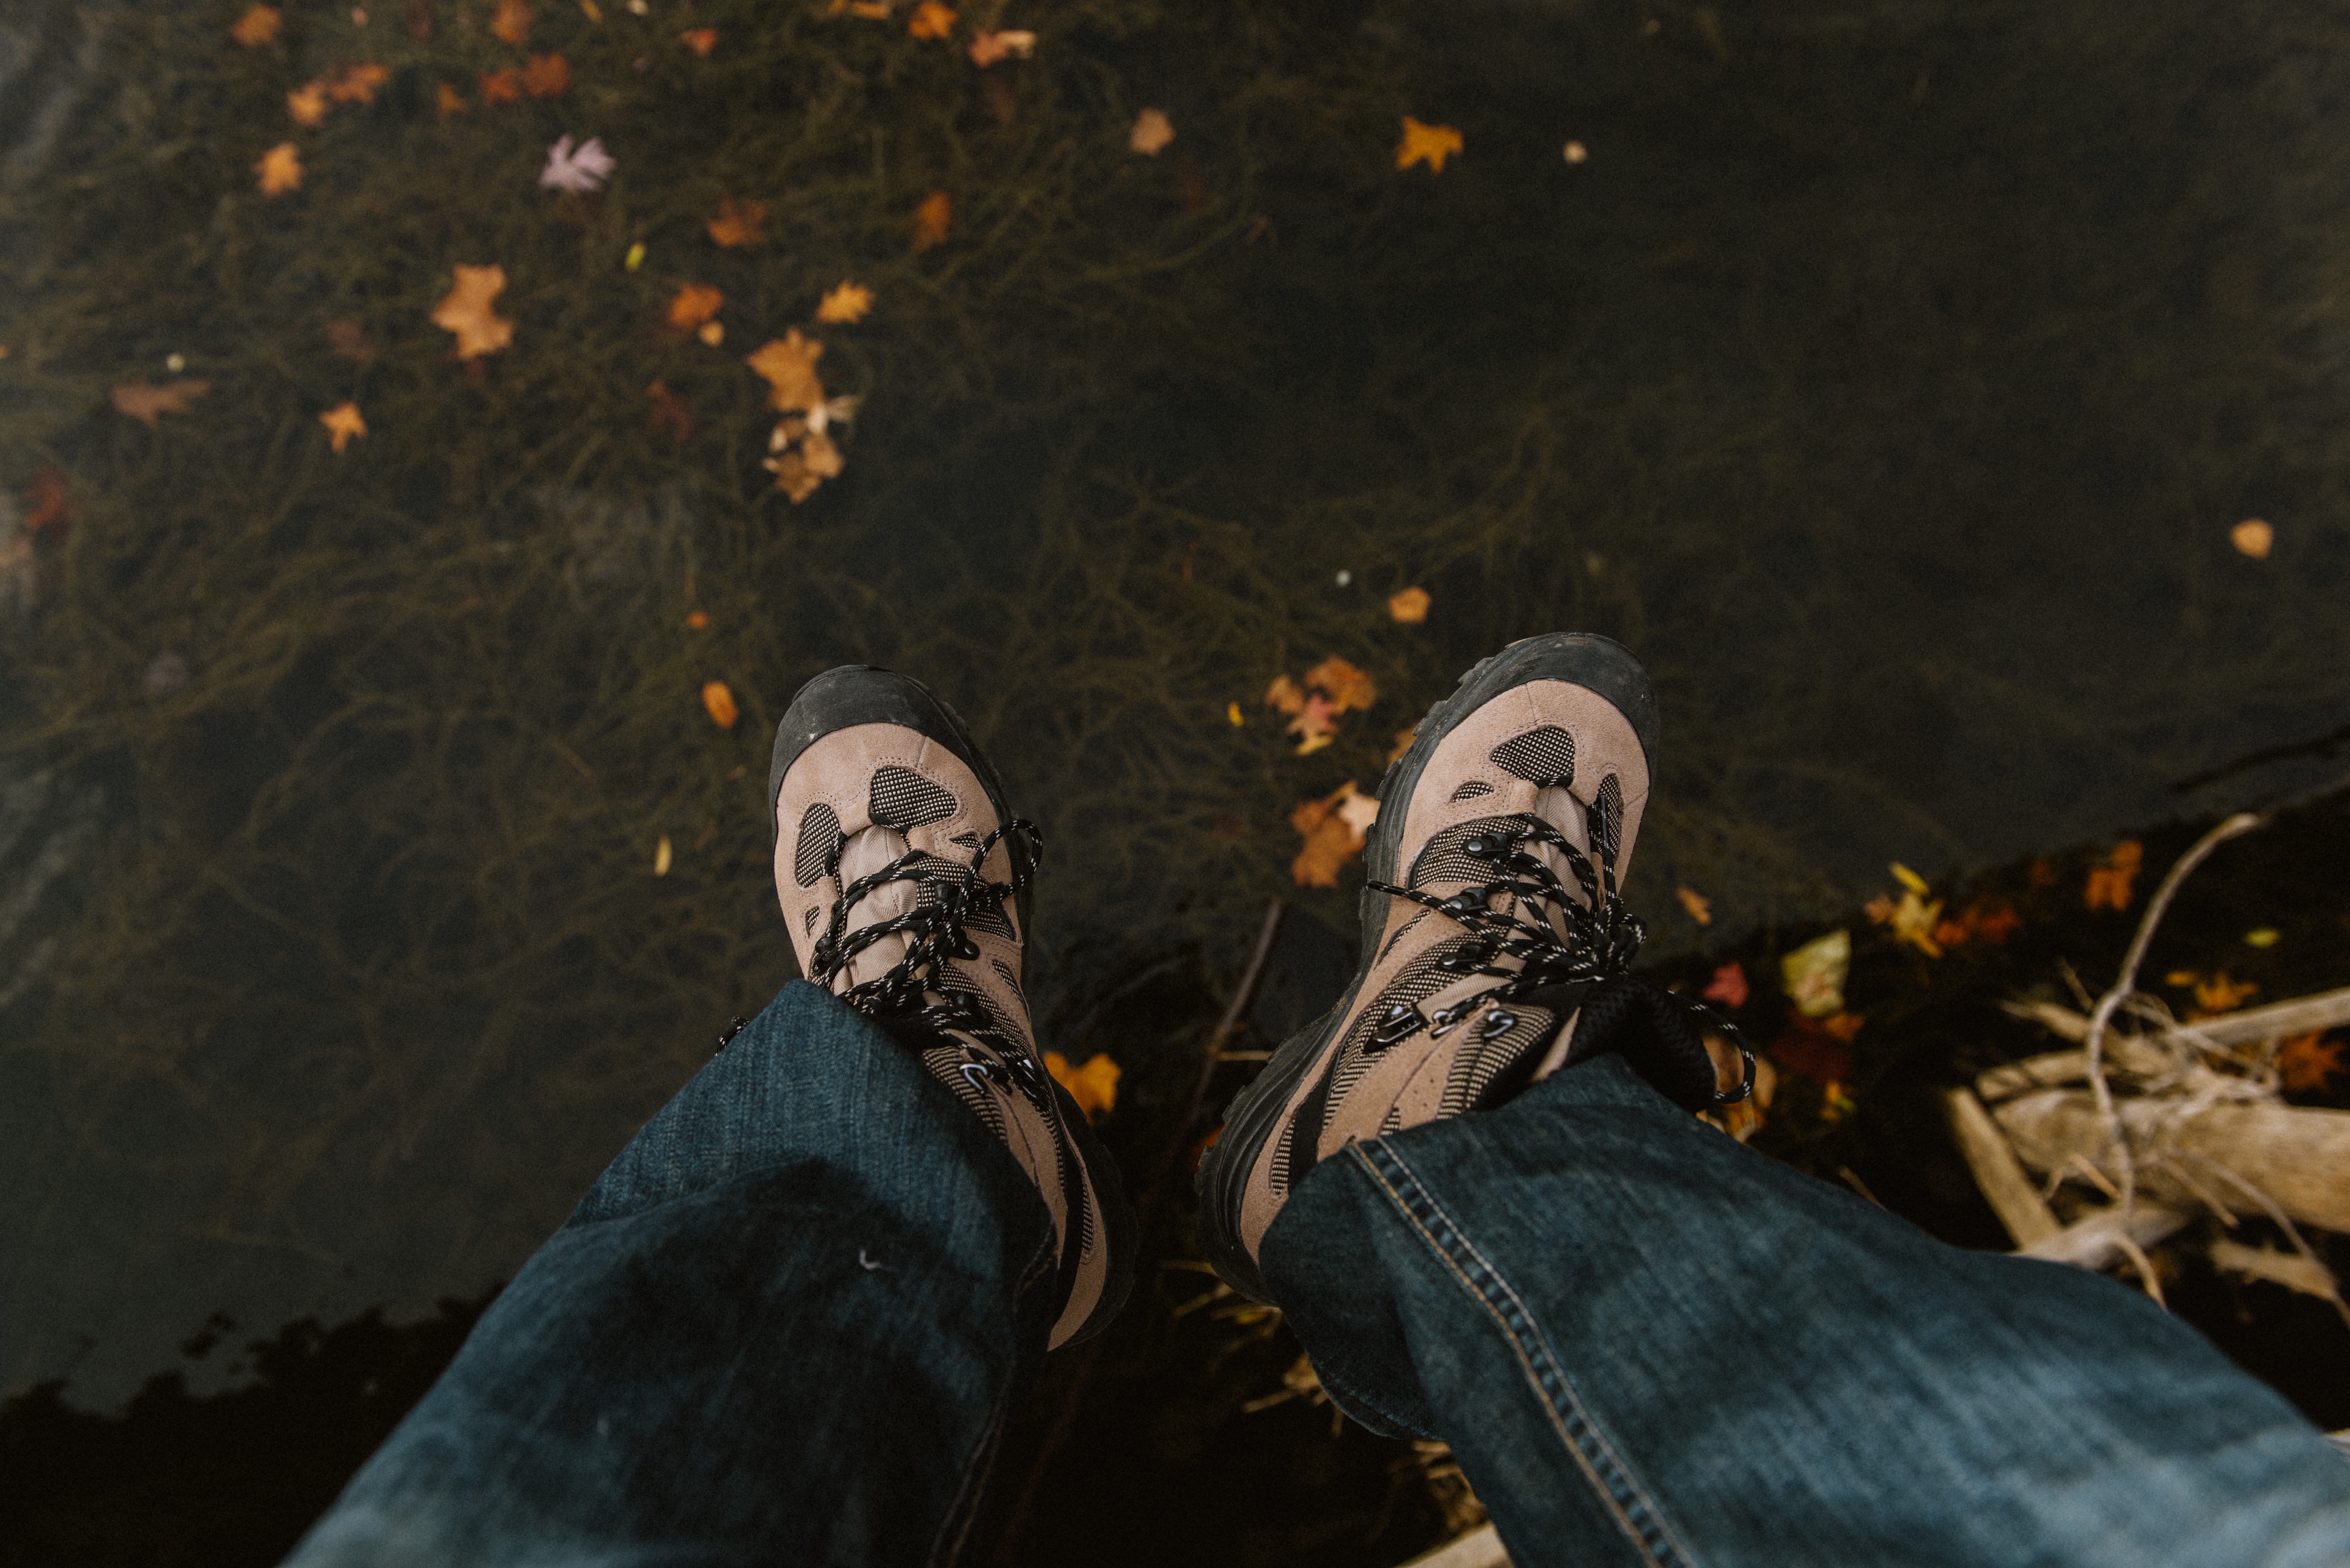
darkness, temple, screenshot